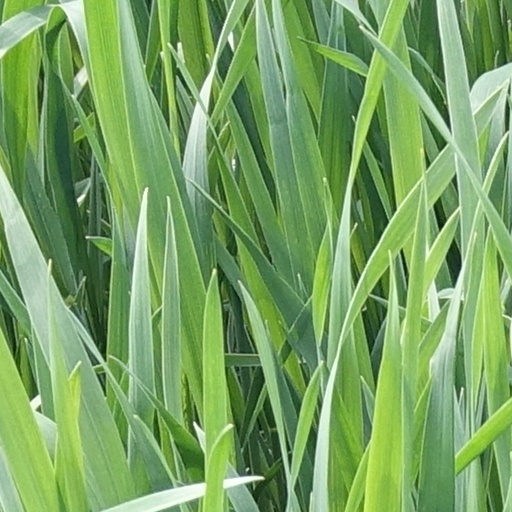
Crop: wheat